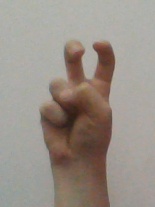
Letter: toot